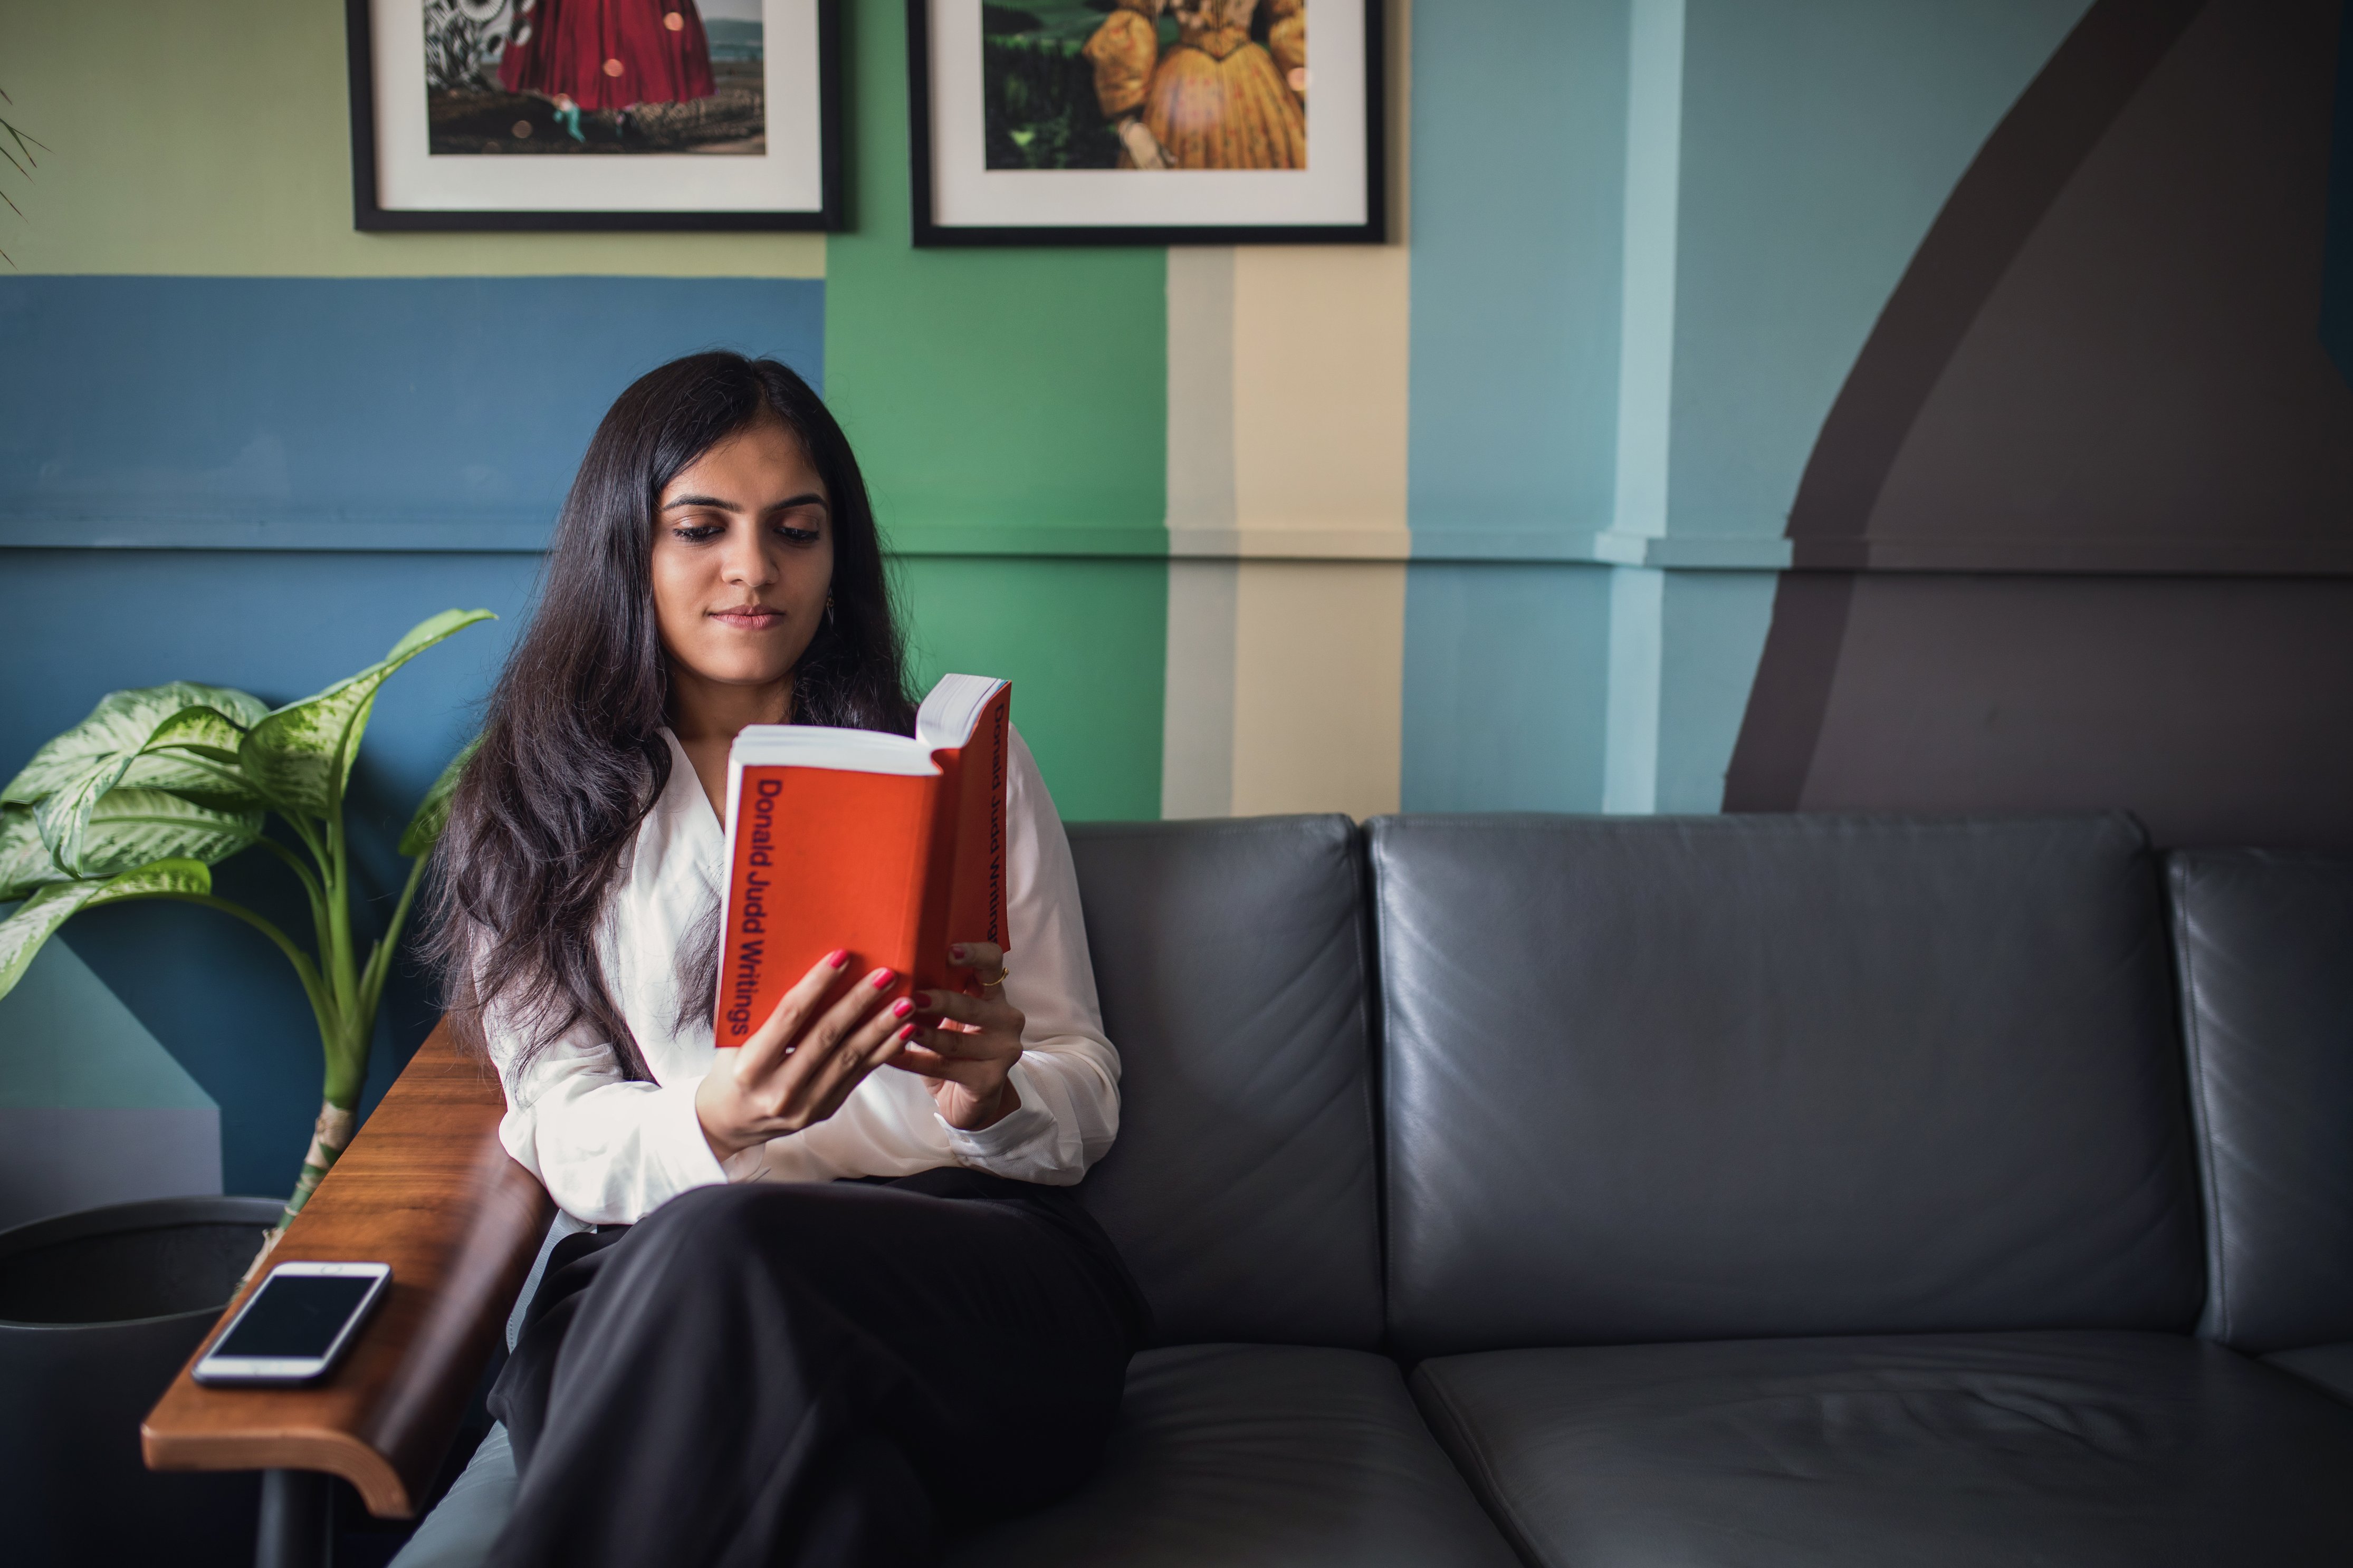
red, couch, sitting, room, orange, furniture, comfort, electronic device, technology, laptop, gadget, interior design, tablet computer, living room, house, reading